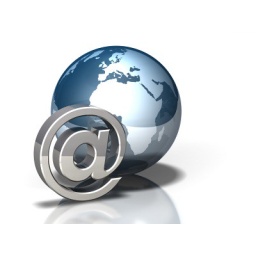
3d illustration of a glossy globe on a white floor/background with a large chrome at/email symbol sitting in front of it